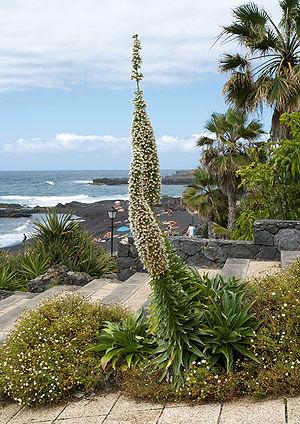
Echium simplex est une espèce de plantes de la famille des Boraginaceae et du genre des Echium.